Thurnscoe

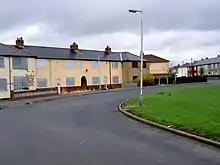
Houses awaiting demolition in Thurscoe (seen in 2007). Many former council and National Coal Board houses in Thurnscoe have been demolished

Some new social housing was built on the redeveloped site of the old colliery buildings adjacent to the former colliery officers' club. The total investment for the scheme is £2.1 million which also includes environmental works to improve the boundary wall to the social club and to upgrade the access to the public open space adjacent to the site.